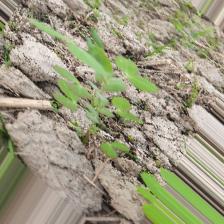
Label: Normal